Paraya Dhan

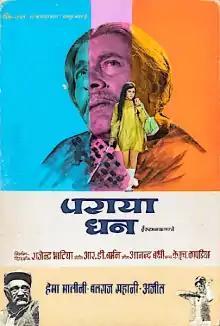
Poster

Paraya Dhan is a 1971 Indian Hindi-language drama film directed by Rajendra Bhatia. The film stars Balraj Sahni, Rakesh Roshan, Hema Malini in lead roles.